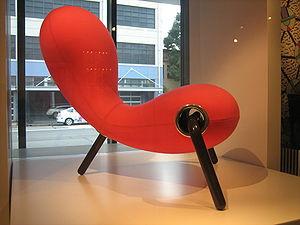
Marc Newson est un designer australien, né en 1963 à Sydney.